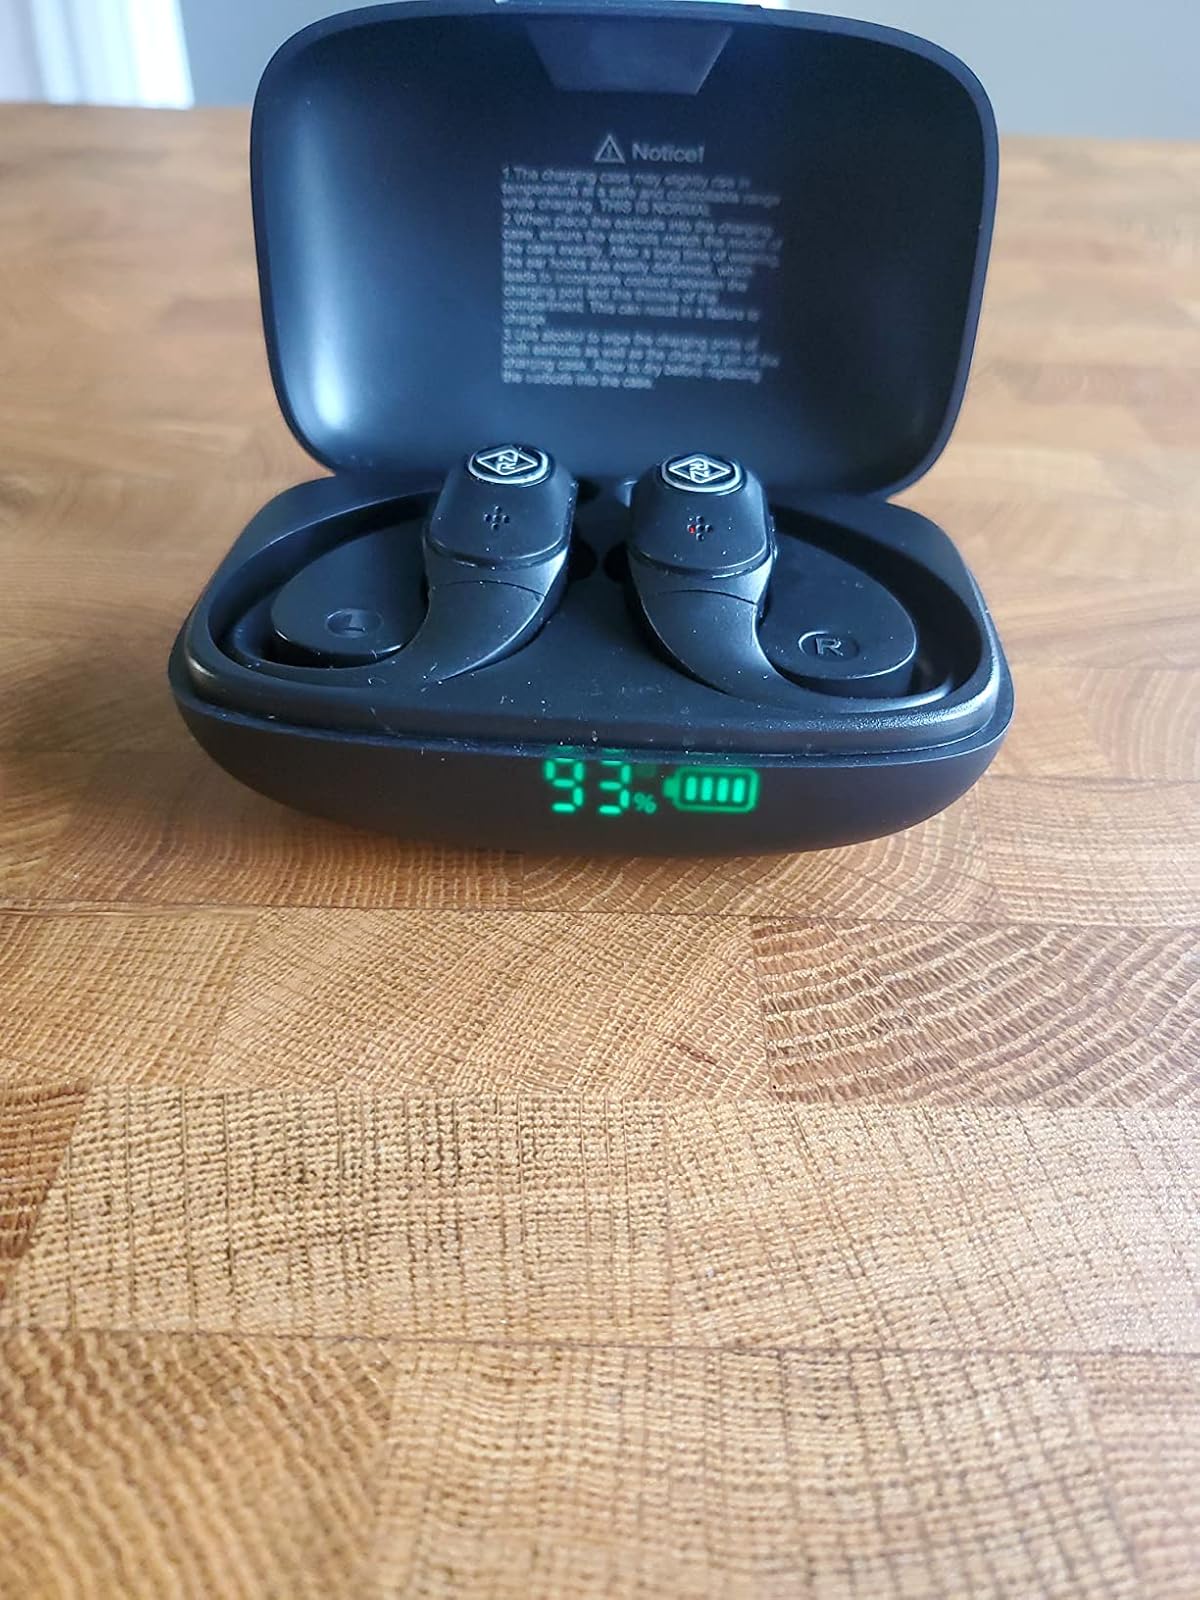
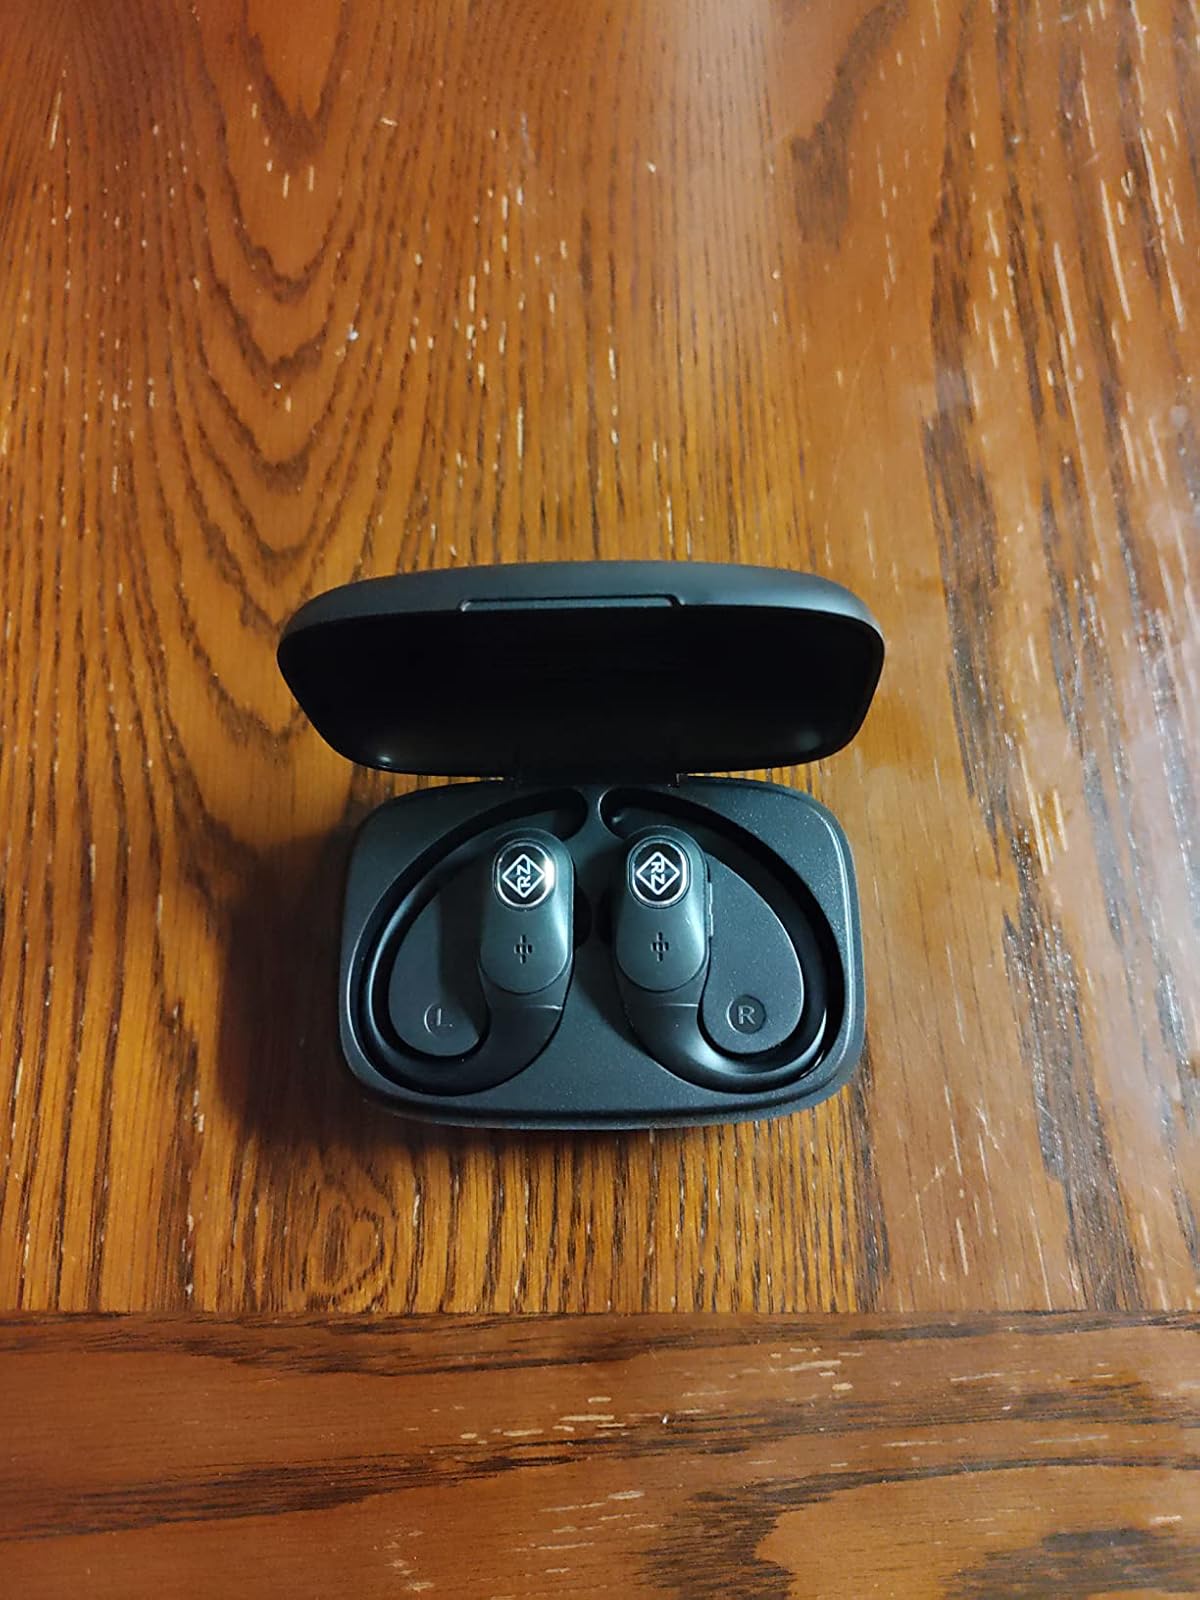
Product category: earbuds
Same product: no